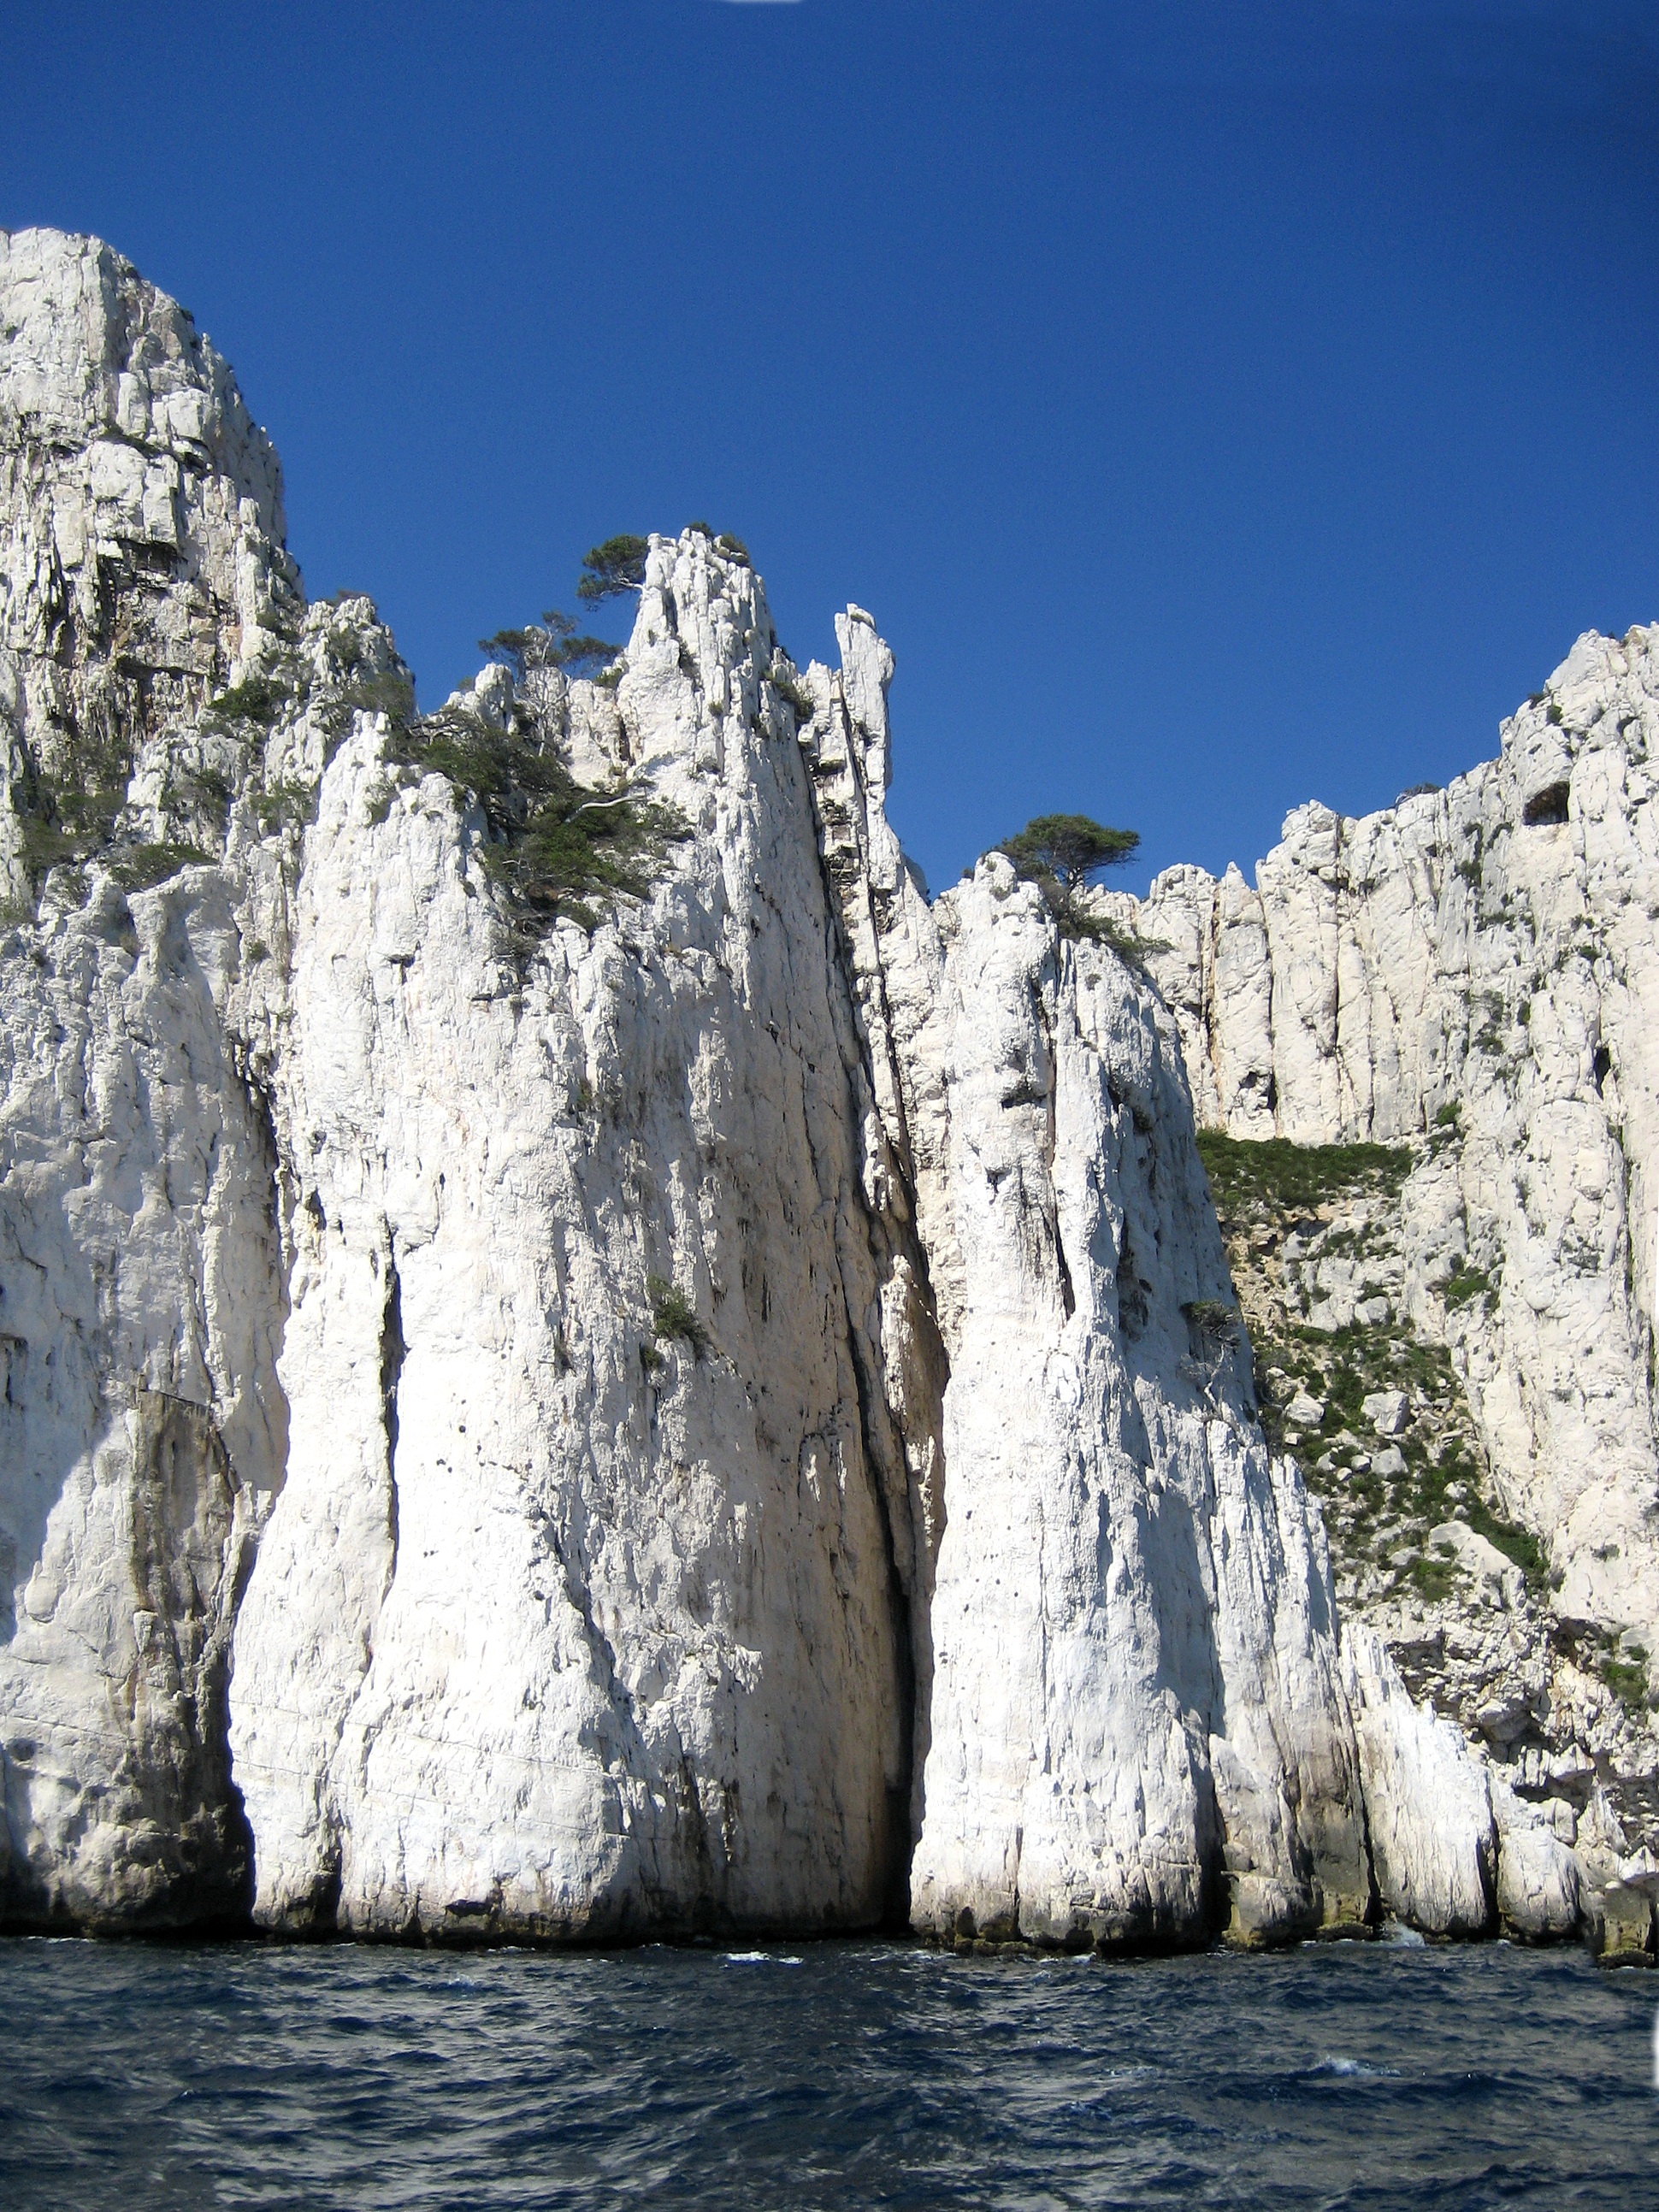
rock, mountain, adventure, mountain range, formation, cliff, france, mediterranean, terrain, geology, alps, cliffs, limestone, cape, landform, provence alpes c te d azur, cassis, mountainous landforms, glacial landform, massif of the calanques